Uatu

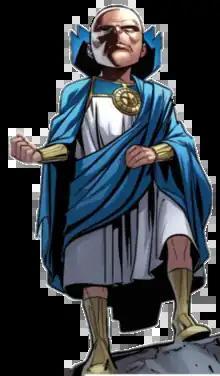
Uatu, as he appeared in "Fantastic Four" vol. 6 #25 (October 2020).Art by R.B. Silva.

Uatu, often simply known as the Watcher, is a fictional character appearing in American comic books published by Marvel Comics. Created by Stan Lee and Jack Kirby, he first appeared in "The Fantastic Four" #13 (April 1963). He is a member of the Watchers, an extraterrestrial species who in the distant past stationed themselves across space to monitor the activities of other species. Uatu is the Watcher assigned to observe Earth and its Solar System.